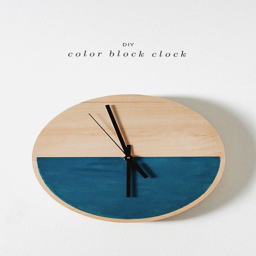
for the one who 's perpetually late , make a clock .